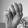
ASL letter: M